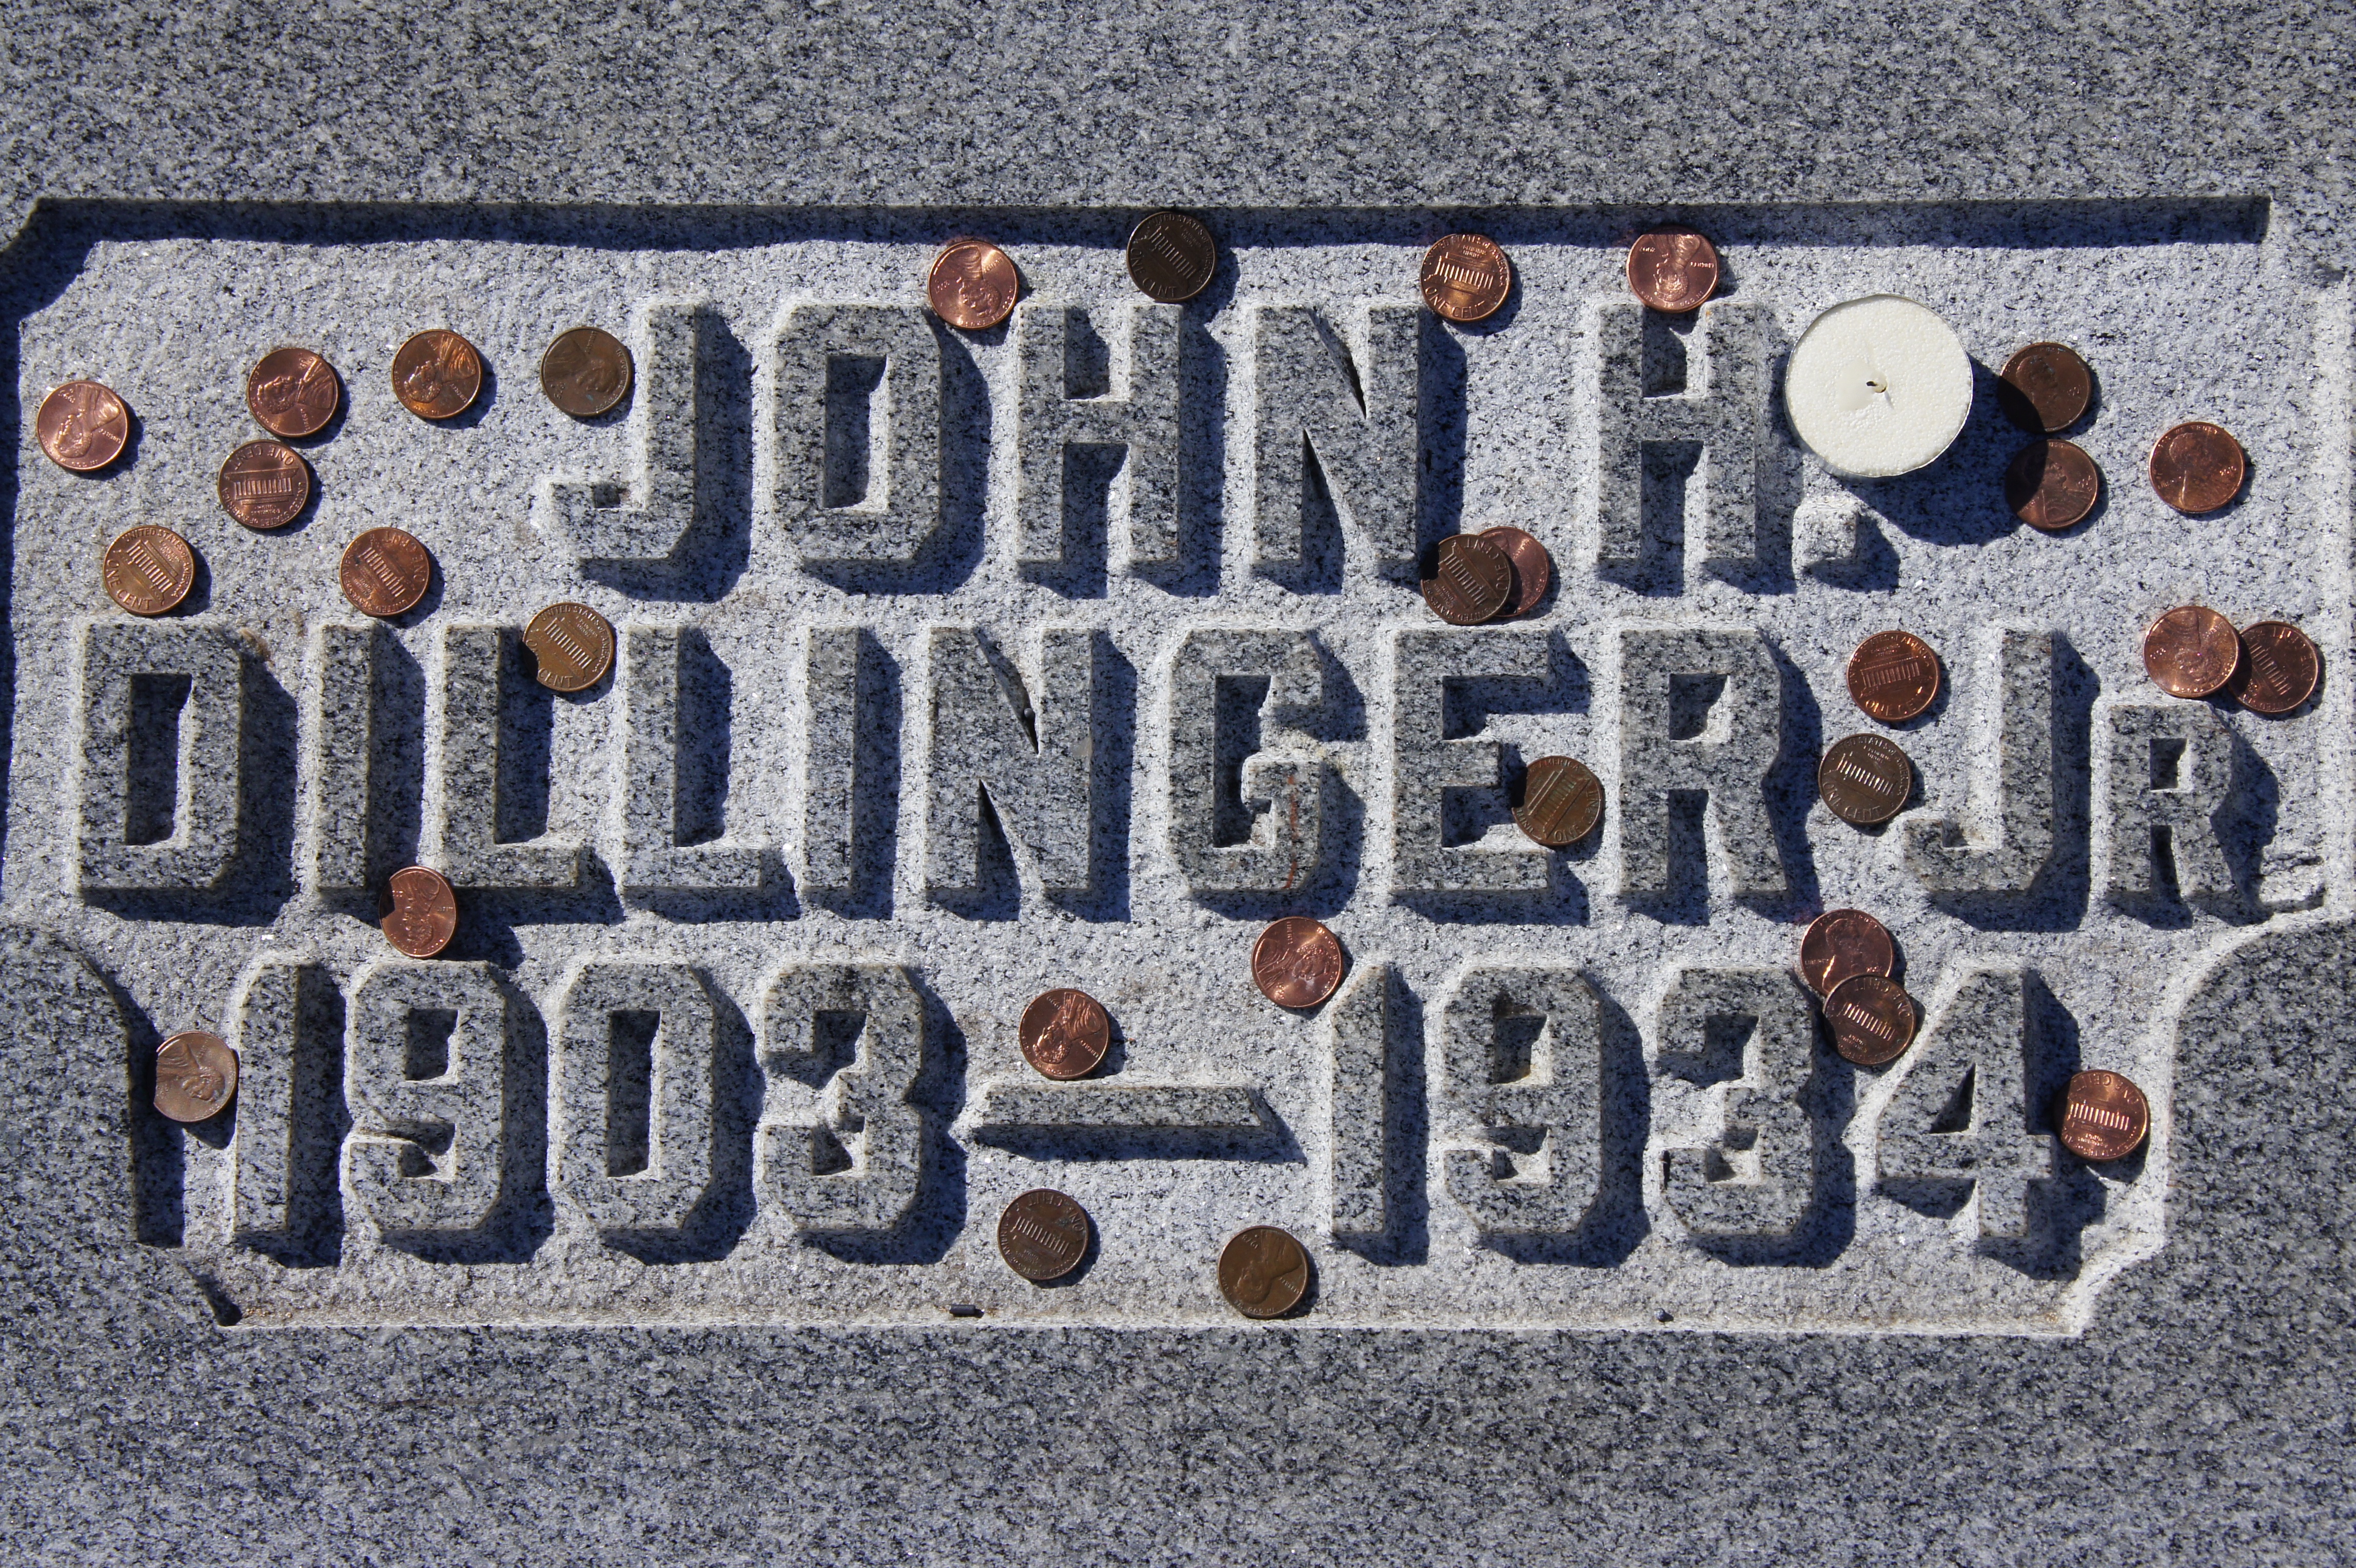
number, spooky, wall, stone, monument, material, font, grave, memorial, criminal, graveyard, art, design, headstone, famous, thoughts, burial, road surface, bank robber